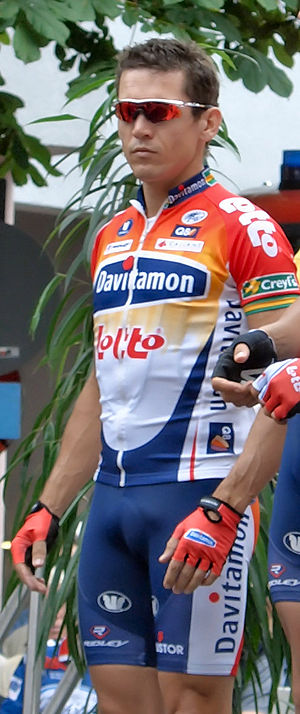
Robbie McEwen
Robbie McEwen er en tidligere australsk cykelrytter som i 2002, 2004 og 2006 vandt pointtrøjen i Tour de France.